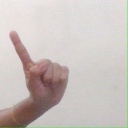
अक्षर: ए